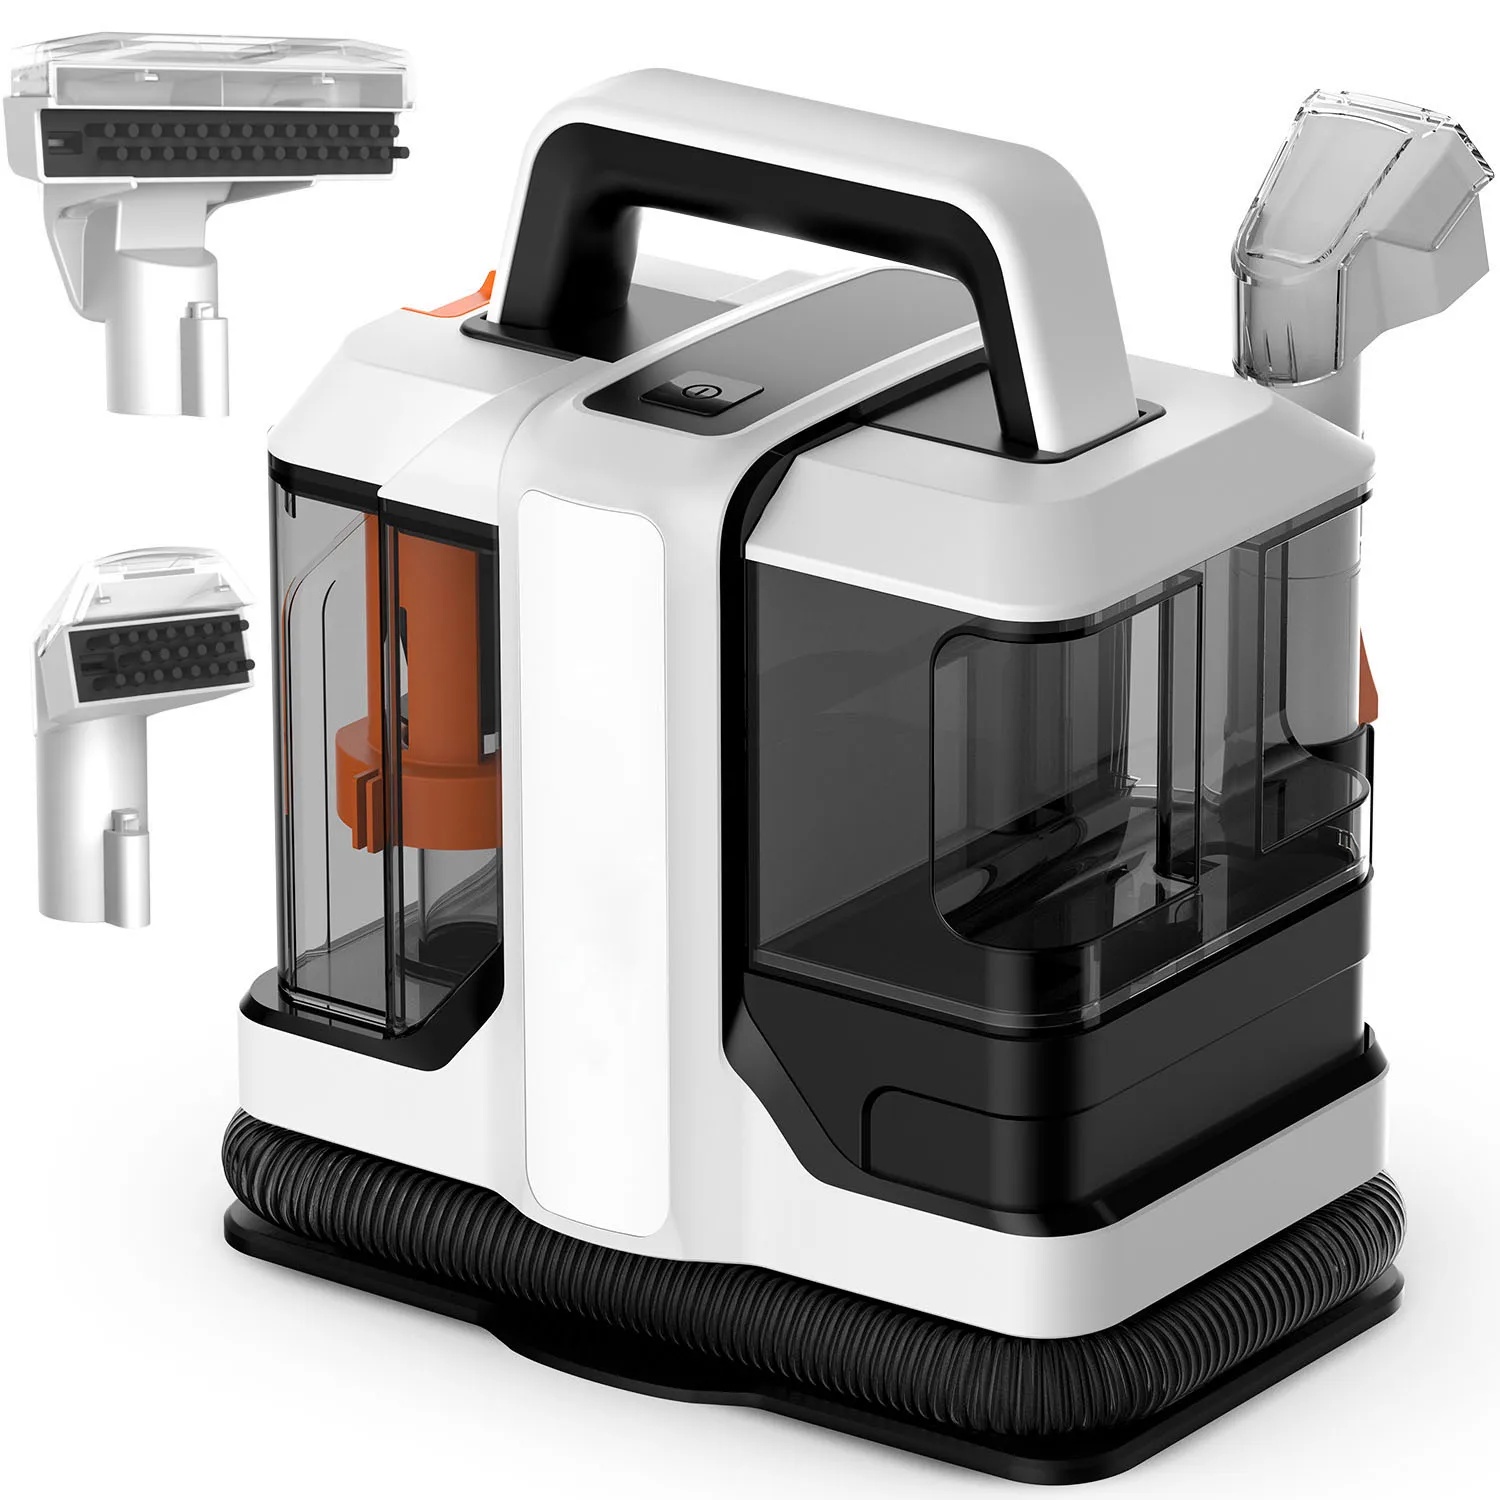
W05 Handheld Carpet & Upholstery Cleaner – Corded Spot Cleaner for Home, Car, Pets & Fabric Surfaces
W05 Handheld Carpet & Upholstery Cleaner – Corded Spot Cleaner for Home, Car, Pets & Fabric Surfaces Features 【DUAL LARGE TANKS】: The Dual Tank System has a large water tank capacity of 0.8L sewage tank and 1.08L clean water tank, respectively so you can clean farther while clean water and dirty water stay separate and achieving longer uninterrupted cleaning time.The clean water tank can be added our equipped agent and sprayed evenly on the carpet or pad to ensure better cleaning results. 【LONGER REACH FOR LARGER CLEANING】: The upholstery cleaner machine with an ultra long hose and power cord and the carpet cleaner is lightweight and easy to move from one cleaning job to the next.and easy to clean the Hose Rinse Tool flushes the machine with water to remove any left behind dirt & debris. 【PORTABLE CLEANING】: The upholstery cleaner machine with an ultra long hose and power cord and the carpet cleaner is lightweight and easy to move from one cleaning job to the next. And the wires and hoses can be easily stored on the bracket of the cleaning machine.The brush can be stored on the machine's dual brush hook. Don't take up space in the home. 【POWERFUL SUCTION】: The Ailltopd carpet cleaner machine is equipped with a 450W motor, which can provide a super suction force of 11Kpa. which can quickly and deeply handle various stains and stubborn paint, such as beverages, juice, pet urine, dust on sofa covers, etc. It is also equipped with a strong suction system, ensure that the carpet can dry quickly after cleaning, allowing it to quickly return to its normal state, making your home environment healthier and safer. 【WIDE APPLICATION RANGE】: The carpet cleaner machine is for fabric cleaning, and cleans most fabric products that cannot be cleaned as a whole, such as sofa, mattresses,car seat,and other difficult to clean items,and is equipped with two sizes of brush heads, which can be used for different areas of stains and can perfectly handle leaks and accidents for you, providing a comprehensive cleaning experience and making it a new look. Description Rated inlet power:450/750W Max Suction:11/15Kpa Rated Voltage:220-240V(EU)/110V(US) Rated Frequency:50/60Hz Max air flow:≥11.5 l/s Suction Water Speed(Big brush):400 ml/min Suction Water Speed(Small brush):370 ml/min Sound power noise:≤80 dB(A) Protection Class:IPX4 Certification:CE,CB Clear Water Tank Capacity:1080ml Dirty Water Tank Capacity:800ml Power Cord Length:5.5m Hose Specification: ø32，1.2m Package Include 1x Main 1x Small Brush 1x Large Brush 1x Clean Water Tank 1x Sewage Tank
Brand: minjasuperstore
Category: Home & Garden > Household Appliances > Floor & Steam Cleaners > Carpet Shampooers > Portable Carpet Shampooers